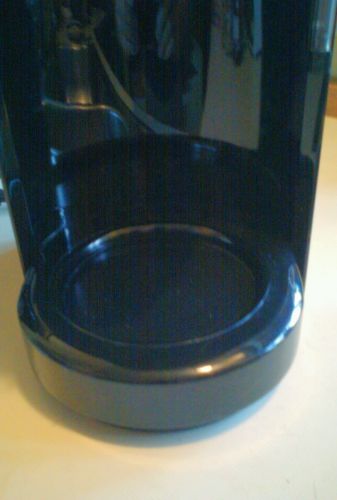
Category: coffee maker